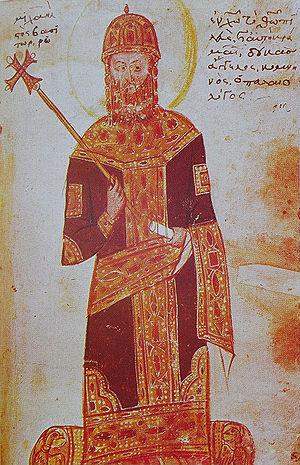
Les Paléologue sont une famille noble d’origine grecque dont est issue la dernière dynastie ayant gouverné l'Empire byzantin. Originaires de Macédoine, les Paléologues s’illustrèrent surtout comme commandants militaires et gouverneurs de provinces. Après la quatrième croisade, divers membres de la famille s’établirent en Épire ou trouvèrent refuge dans l’Empire de Nicée voisin où Michel VIII usurpa le trône en 1259, reprit Constantinople et fut couronné empereur byzantin en 1261. Ses descendants gouvernèrent l’empire jusqu’à la chute de Constantinople aux mains des Turcs ottomans le 29 mai 1453. Pendant cette période, la famille Paléologue gouverna également, de façon intermittente, le despotat de Morée. D’autres s’établirent en Italie où une branche des Paléologues deviendra seigneur de Montferrat, héritage qui sera transféré ultérieurement à la famille Gonzague, qui régnait sur le duché de Mantoue. Le nom a également été porté par des familles phanariotes, sans qu’il soit démontrable s’il s’agit de descendants, de parents par alliance ou d’homonymes.
Vestige de l’Empire byzantin ayant résisté à la prise de Constantinople par les croisés en 1204, l’Empire de Nicée, le plus étendu des États grecs, occupait, en Asie Mineure occidentale, une large bande de terre s’étendant de la mer Égée à la mer Noire. Si Nicée demeura sa capitale et le siège du patriarcat pendant toute sa brève histoire, les empereurs établirent leur résidence et le siège du gouvernement à Nymphaion, ville de Lydie, moins exposée aux armées ennemies. Se défendant à la fois contre les États successeurs et le sultanat seldjoukide, Théodore Iᵉʳ Laskaris réussit à édifier un État politiquement stable et économiquement viable en Asie Mineure. Ses successeurs, Jean III Doukas Vatatzès et Théodore II Laskaris, étendirent le territoire de l’empire en Europe, encerclant progressivement Constantinople. Après avoir écarté Jean IV Lascaris, le successeur légitime de Théodore II, Michel VIII Paléologue parvint à reprendre la ville en 1261.
Cette page concerne l'année 1259 du calendrier julien.